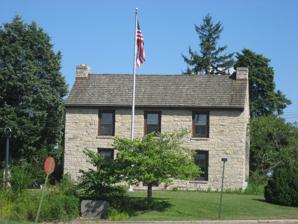
Building: Travellers' Rest Inn
Country: United States of America
Year built: 1812
United States historic place Travellers' Rest Inn U.S. National Register of Historic Places Front of the inn Show map of Ohio Show map of the United States Location Jefferson St . and McArthur Way, Greenfield , Ohio Coordinates 39°21′7″N 83°22′43″W / 39.35194°N 83.37861°W / 39.35194; -83.37861 Area Less than 1 acre (0.40 ha) Built 1812 NRHP reference No. 79001864 Added to NRHP May 15, 1979 The Travellers' Rest Inn is a historic inn on the main street of Greenfield , Ohio , United States .  Built in the early 19th century, it has been listed on the National Register of Historic Places because of its significance in local history. When constructed in 1812, the Travellers' Rest Inn was Greenfield's first stone building.  In its earliest years, the inn served travellers at long wooden tables in a large common room. Some arrived by stagecoach; others by boats on Paint Creek , a tributary of the Scioto River . One year after being established, the community's first post office also set up at the inn, under the supervision of Noble Crawford, who had overseen the inn's construction. After Greenfield's first physician Garvin Johnson married Crawford's daughter, Johnson moved into the old inn, where he set up his doctor's office in part of it.  The inn closed in 1829. The building was then used as a combined house and office by another Greenfield physician. Two stories tall, the inn is covered with a shingled gabled roof; it is one bay wide on the sides and three wide on the front. The Greenfield Historical Society purchased it and moved it to its current location, placing it on a concrete foundation . The Society operates the former inn as its headquarters and as one of several house museums. In 1979, the inn was listed on the National Register of Historic Places (NRHP), qualifying both because of its place in local history and because of its historically significant architecture.  The Samuel Smith House and Tannery is also on the National Register. References